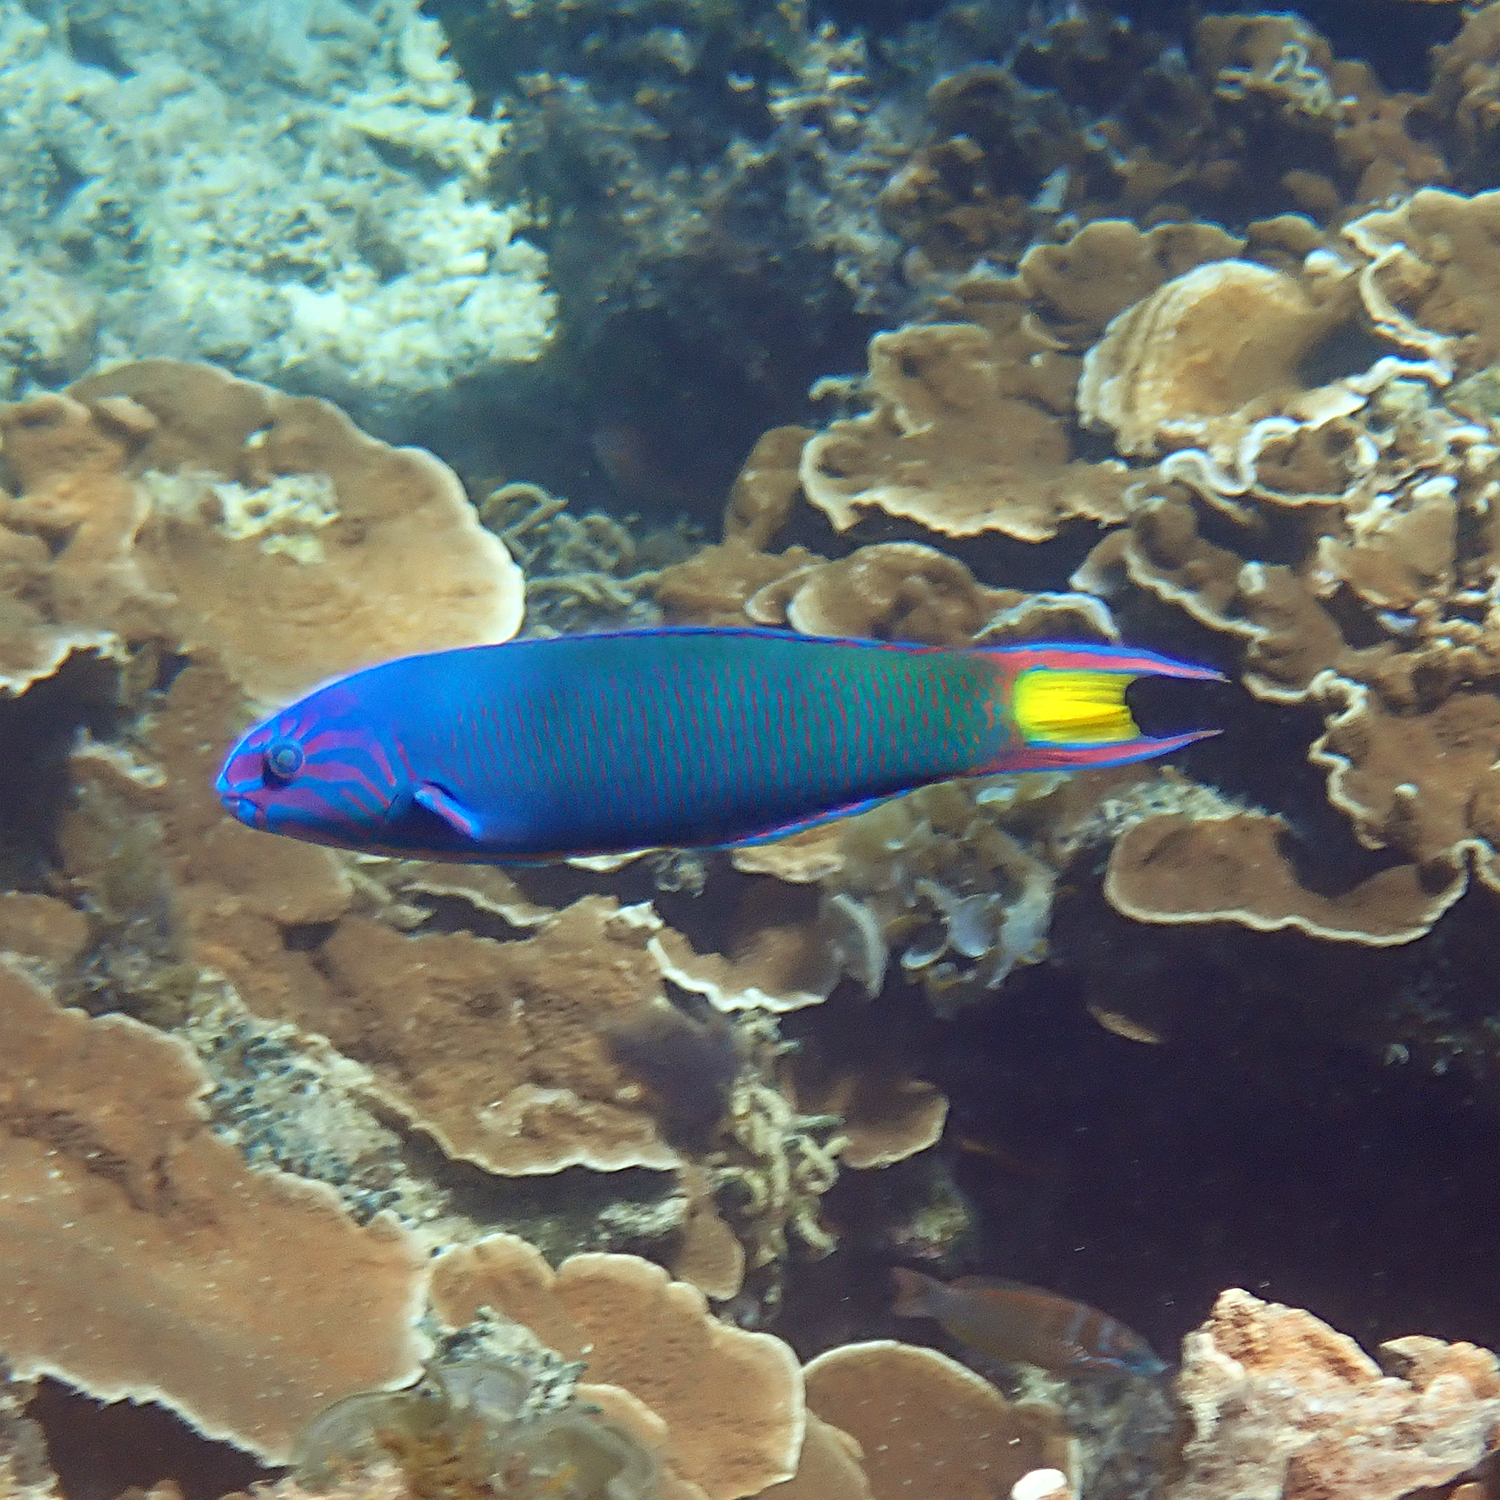
Thalassoma lunare (Moon Wrasse)